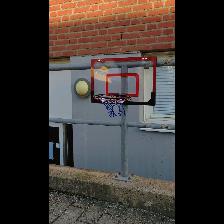
Label: NonHuman